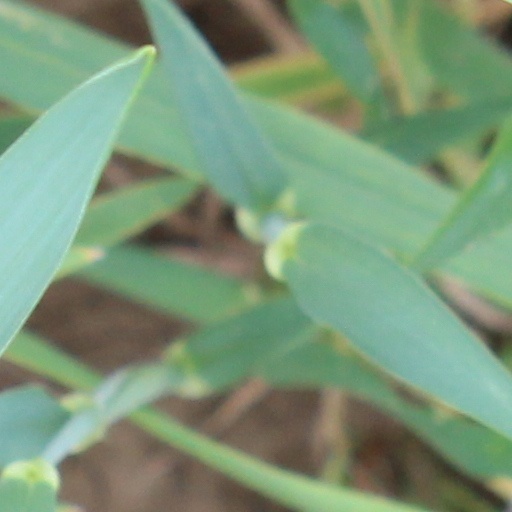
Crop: wheat